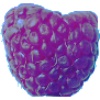
Label: Raspberry 1